Debbie Dingle

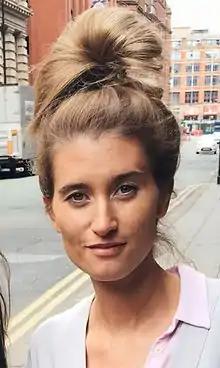
Charley Webb portrays Debbie.

Webb told Gemma Graham from "TV Buzz" that the reason she "loves" playing Debbie is that she has always been a fighter. "Nothing will knock her down and if it does she'll get back up again". Webb said that she would not pick a fight with Debbie because she would win "any day".